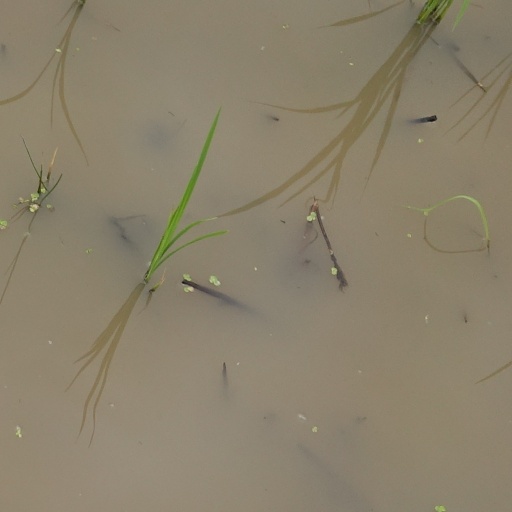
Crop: rice